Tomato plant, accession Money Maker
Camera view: horizontal (90 deg, fisheye); turntable rotation: 0 degrees
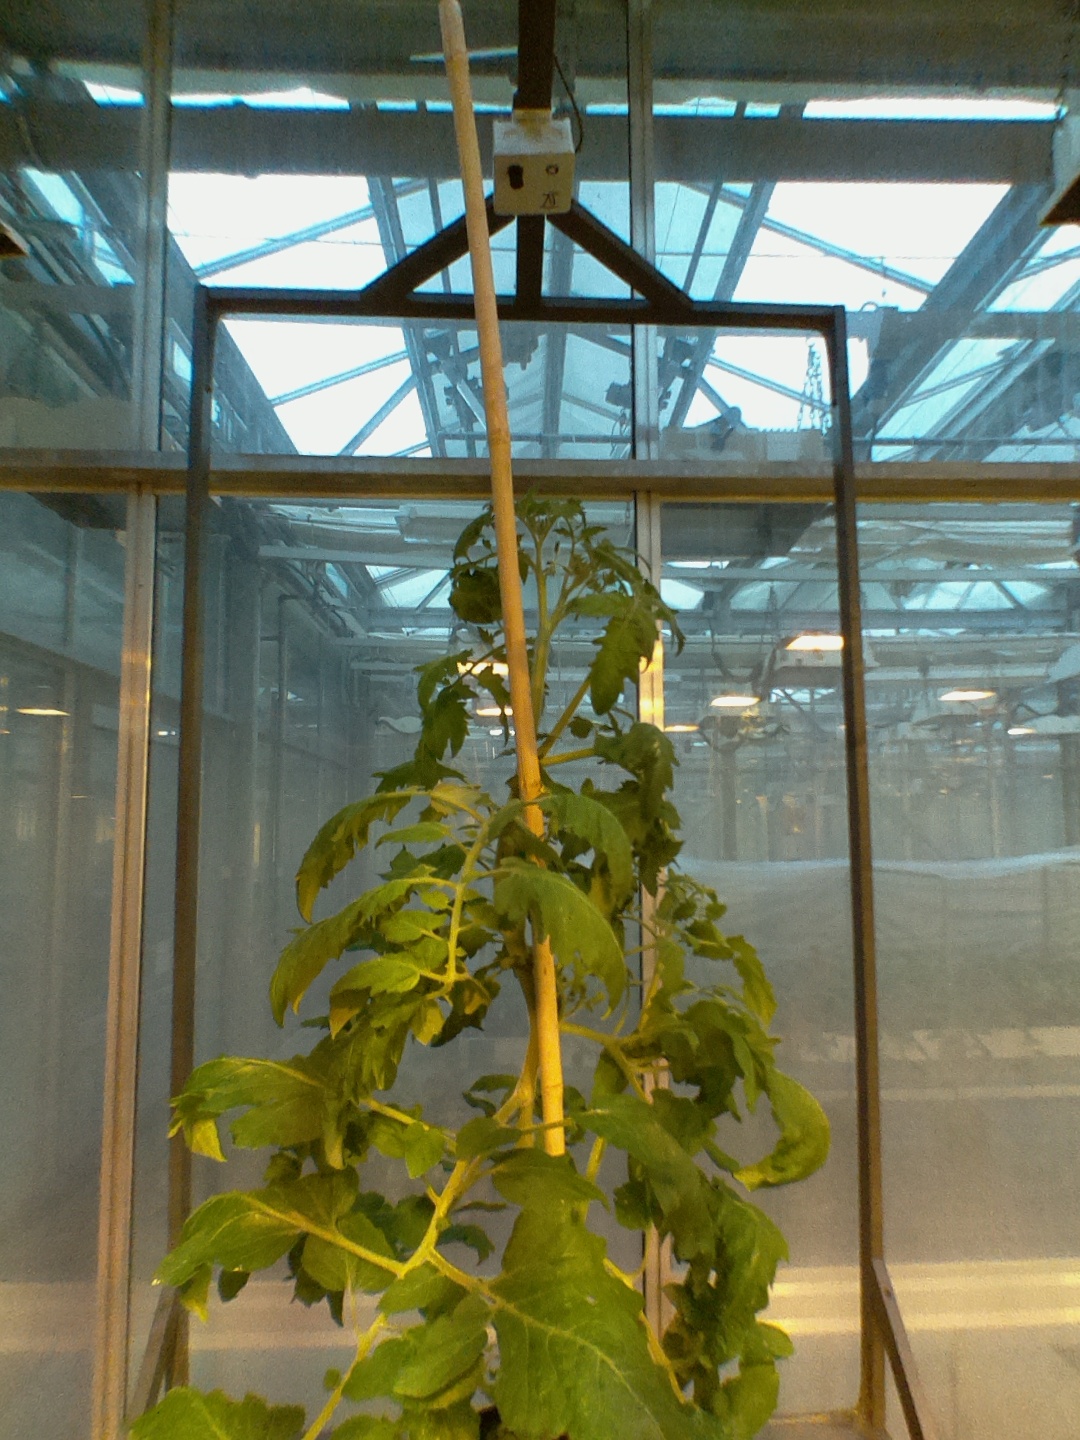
BBCH growth stage 60: First flowers open